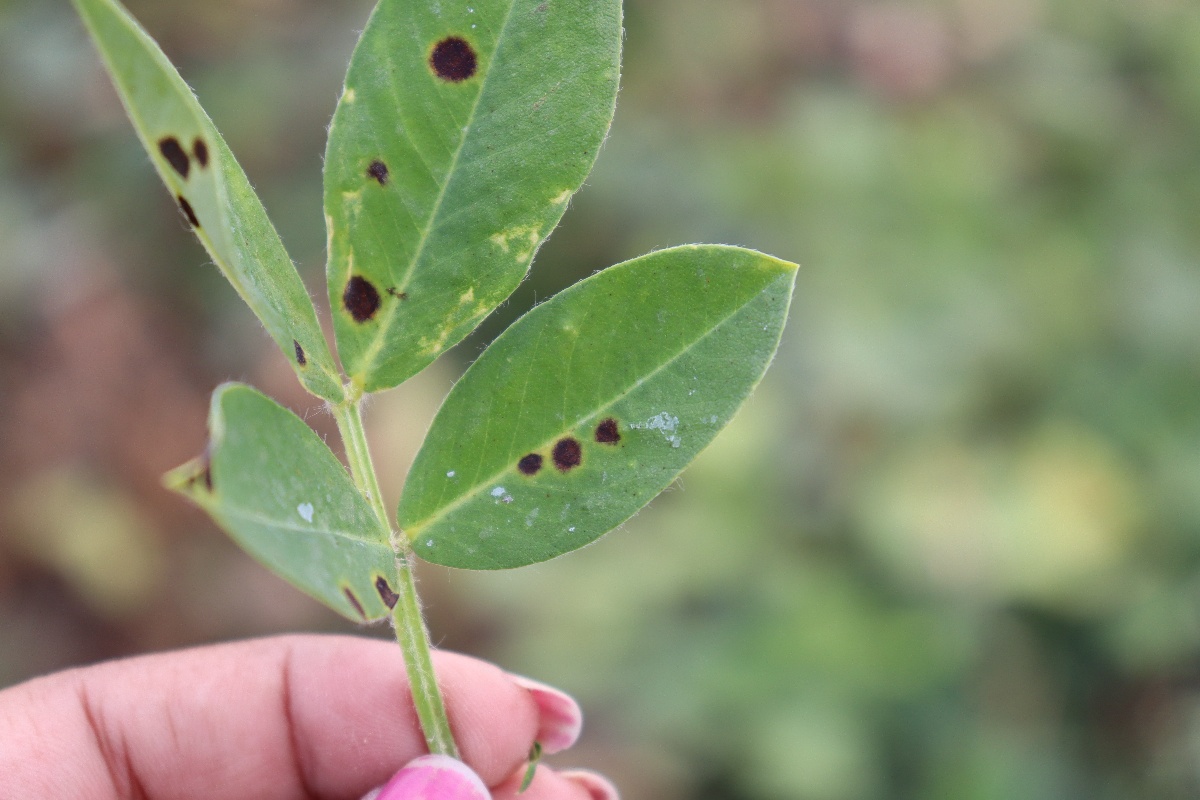
Label: nutrition deficiency